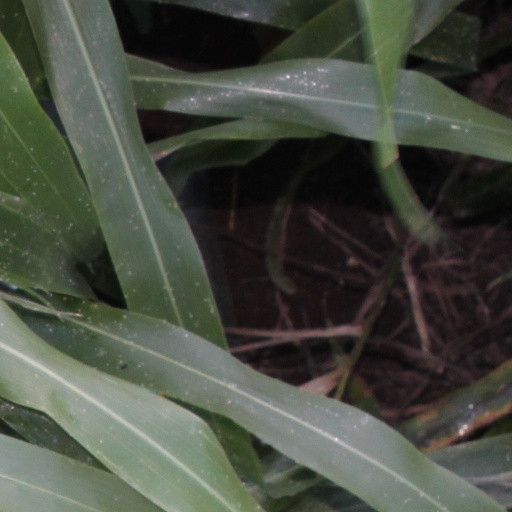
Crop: sorghum